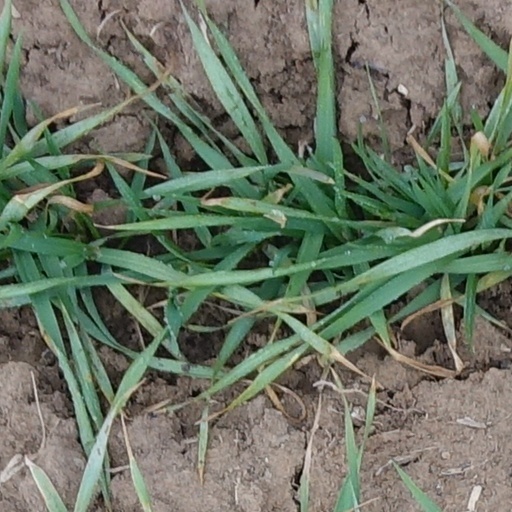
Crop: wheat